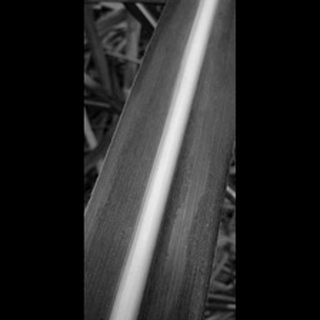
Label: healthy_sugarcane